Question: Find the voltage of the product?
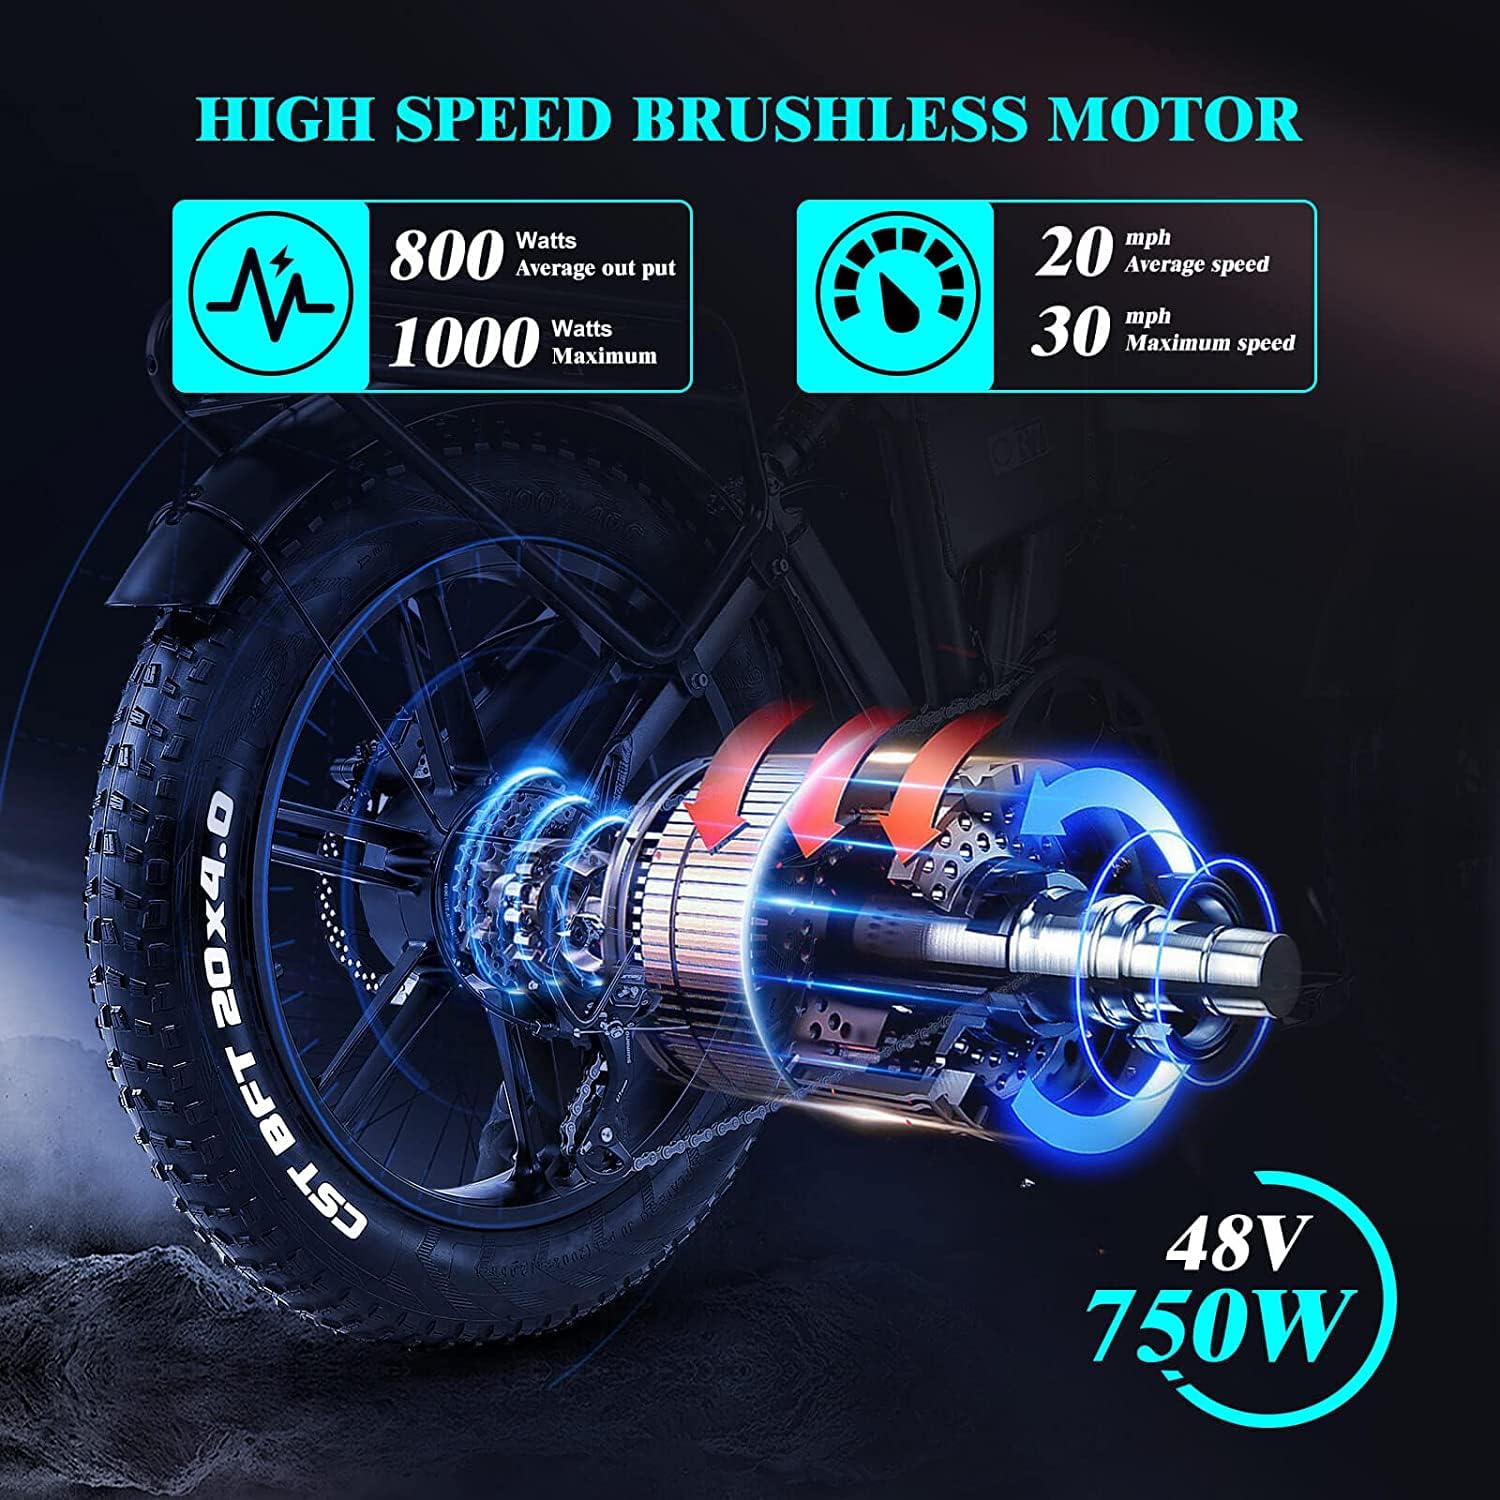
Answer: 48.0 volt